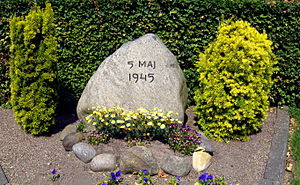
Besættelsen / Danske tab under besættelsen
En mindesten for Danmarks befrielse.
Mindesten for Danmarks befrielse 5. maj 1945
Besættelsen af Danmark under 2. verdenskrig indledtes, da Nazi-Tyskland med Operation Weserübung-Süd den 9. april 1940 besatte et neutralt Danmark, der efter en kortvarig konflikt overgav sig til den tyske besættelsesmagt. Den tyske besættelse af Danmark skyldes en række strategiske årsager, som sikringen af jernmalms-transporten fra Norge, sikringen af danske landbrugsvarer til at forsørge den tyske befolkning, hvilket viste sig at være meget vigtigt for, at tyskerne kunne brødføde sin befolkning senere henne i krigen, og opsættelsen af en række forsvarsværker som Atlantvolden. Den danske regering, havde indstillet modstand til de tyske styrker, mindre end 2 timer efter invasionen i frygt for bombardementer af tæt befolkede områder som København.